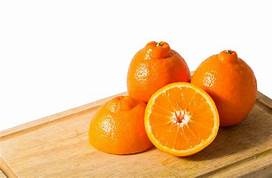
Label: mandarine